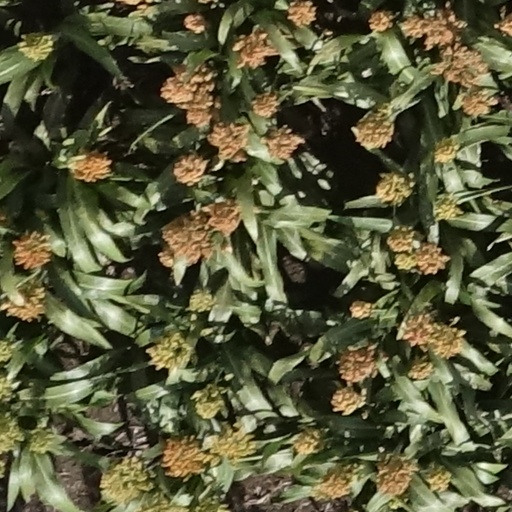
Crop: sorghum